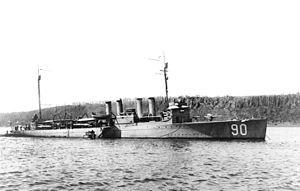
Cette liste dresse les plus grandes catastrophes maritimes pendant la Seconde Guerre mondiale au regard du nombre de victimes. Du fait de son contexte, une Seconde Guerre mondiale sanguinaire entachée de nombreux drames, ces catastrophes resteront longtemps quasi ignorées.
Le plan d'invasion de l'île de Guadalcanal prévoyait pour l'essentiel trois groupes navals majeurs. Deux d'entre eux étaient placés sous le commandement suprême du vice-amiral Frank J. Fletcher. Le premier de ces deux groupes navals, la Task Force NEGAT, commandé par le rear admiral Leigh Noyes était destiné à fournir l'appui aérien pour l'attaque. Cette Task Force se divisait en trois groupes aéronavals, organisés chacun autour d'un porte-avion différent.